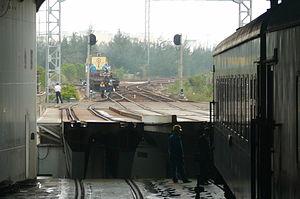
Un traversier-rail ou ferry-train est un type de ferry, servant à faire traverser un cours d'eau, lac, détroit ou autre pièce d'eau à un train.